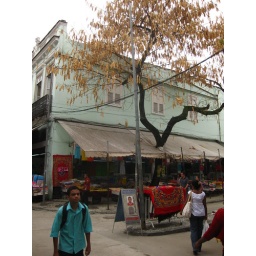
Beautiful tree in a Rio street